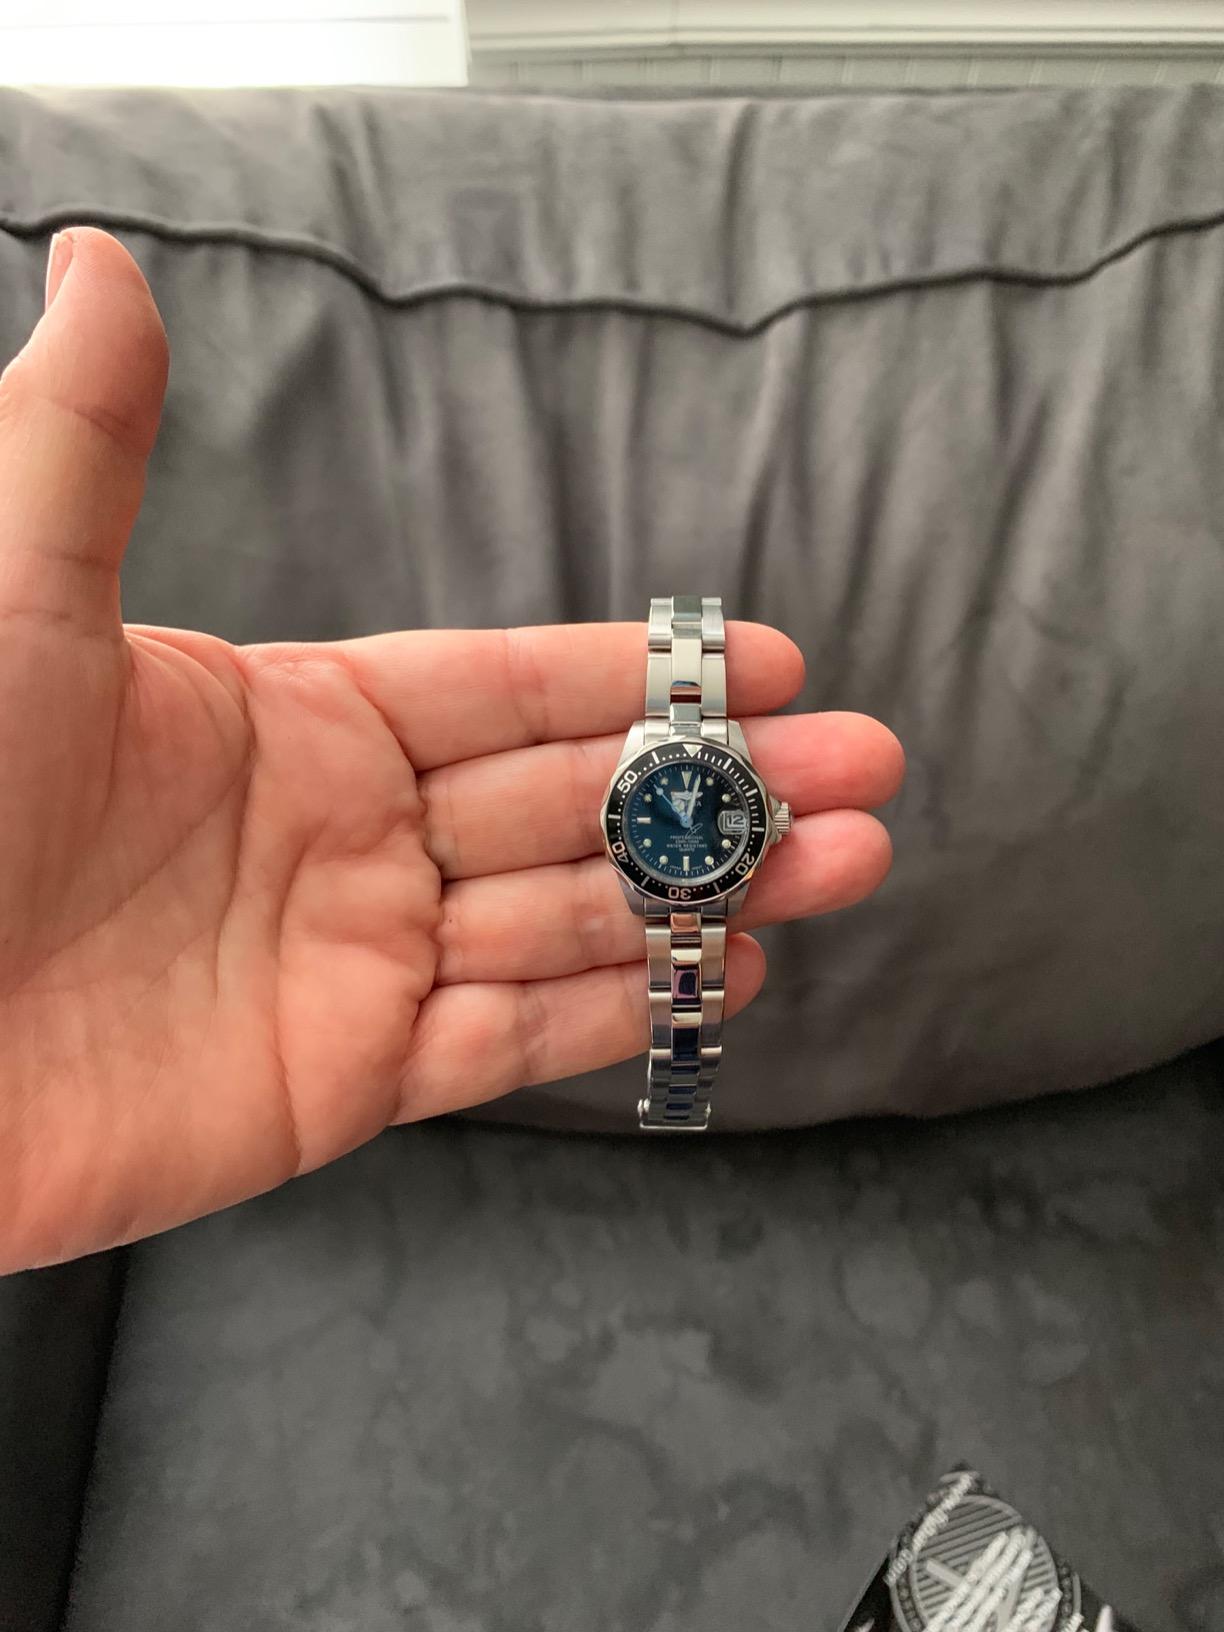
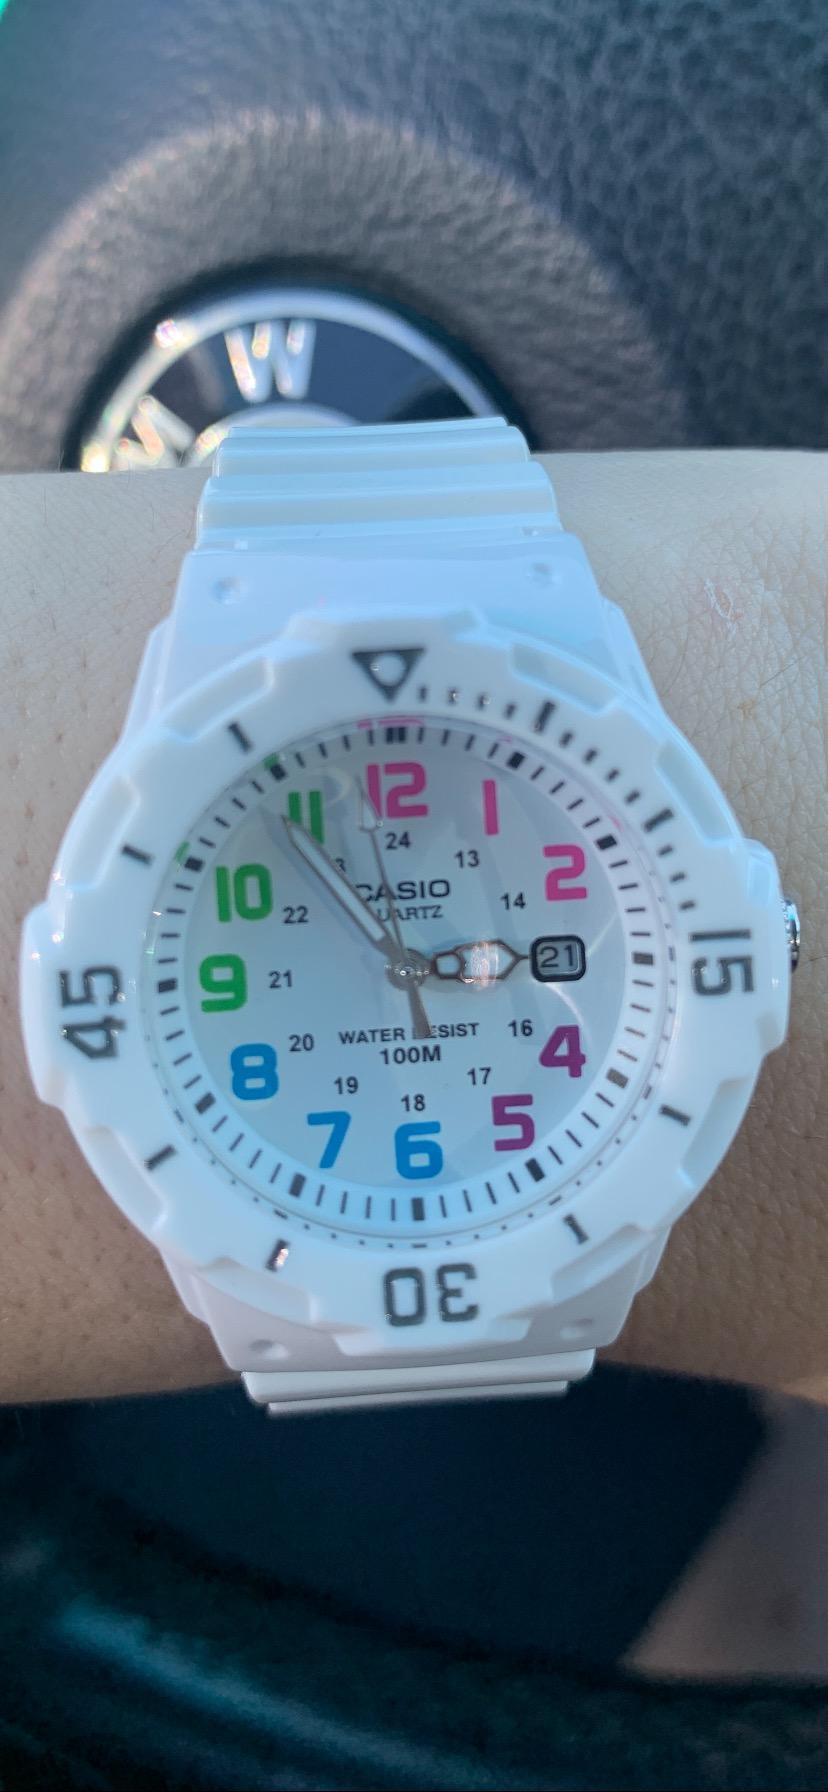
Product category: accessories_watch
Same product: no